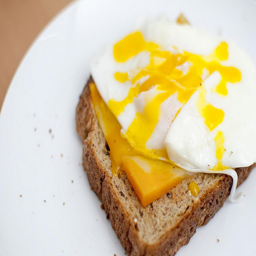
An egg sits atop a piece of bread with cheese.
A fried egg and cheese on a slice of bread.
a close up of a piece of bread cheese and an egg
Eggs and cheese over a piece of bread sitting on a plate.
A piece of bread that is sitting on a table.